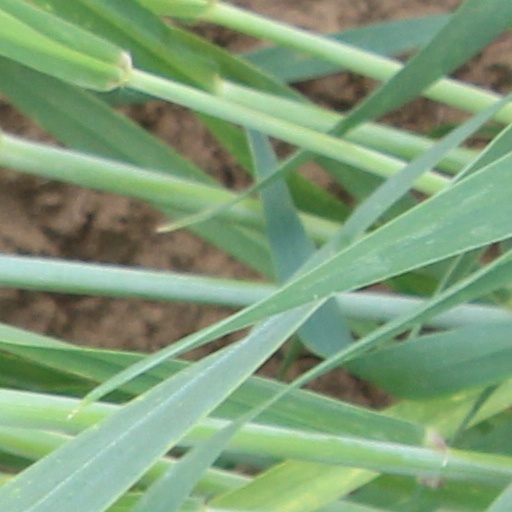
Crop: wheat